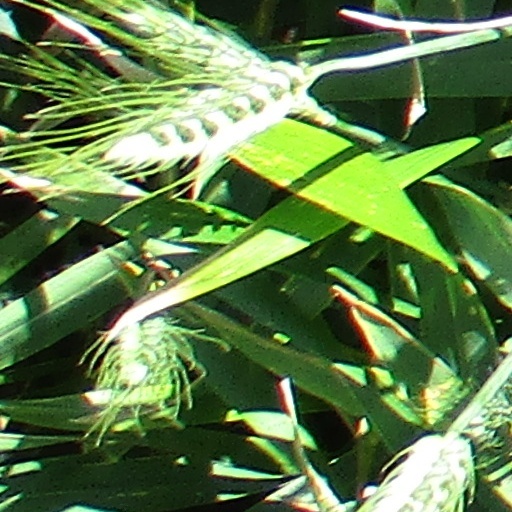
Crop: wheat